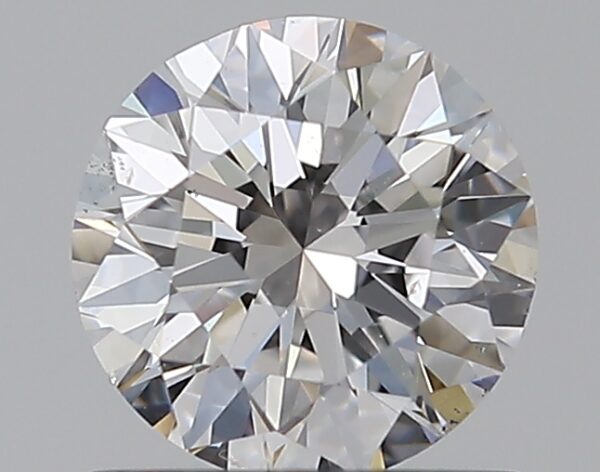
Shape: round
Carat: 0.7
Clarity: VS2
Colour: D
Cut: EX
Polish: EX
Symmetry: EX
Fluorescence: N
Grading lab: GIA
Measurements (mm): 5.65 x 5.68 x 3.53